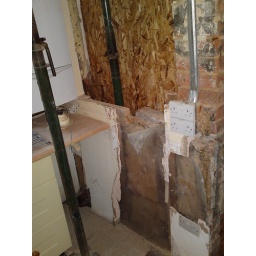
lack of wall in kitchen 1